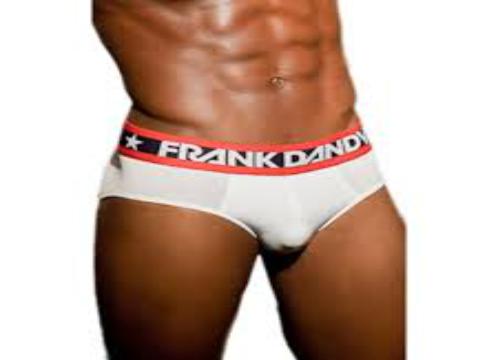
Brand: Frank Dandy
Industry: Clothes